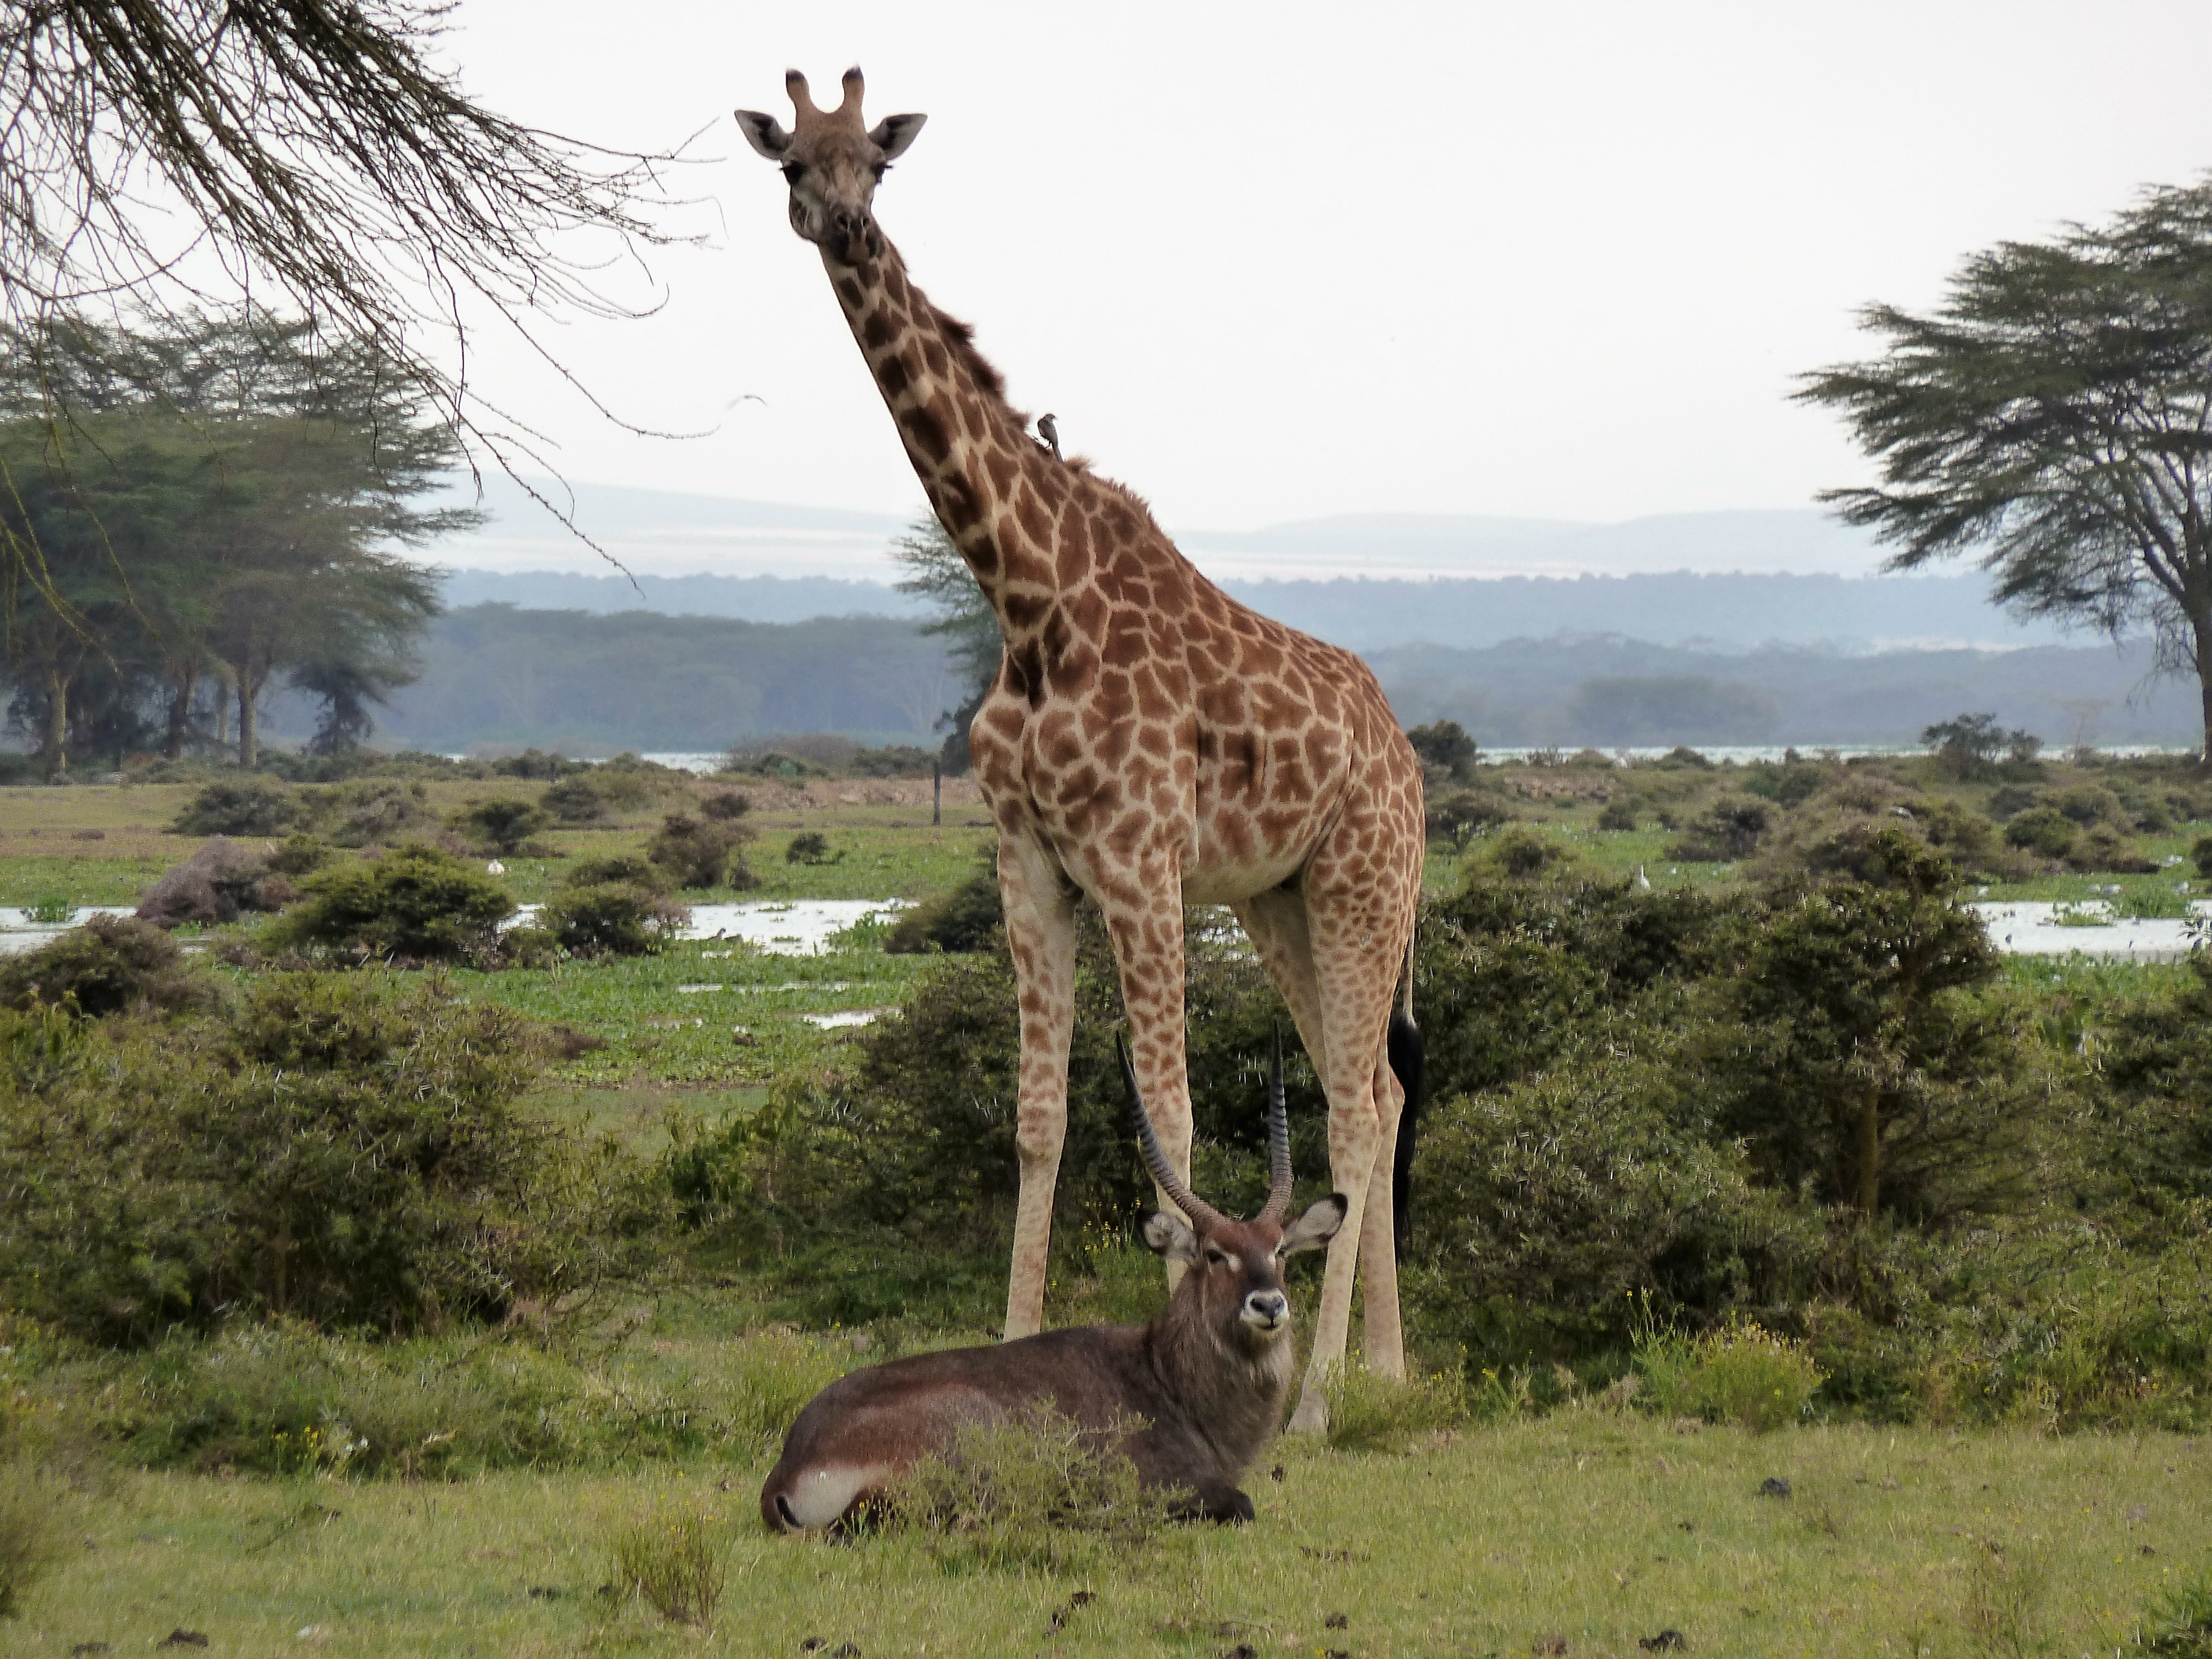
nature, adventure, wildlife, africa, mammal, fauna, savanna, giraffe, grassland, safari, wildlife photography, giraffidae